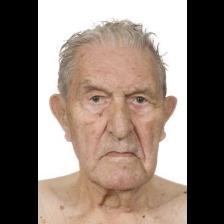
Label: Human